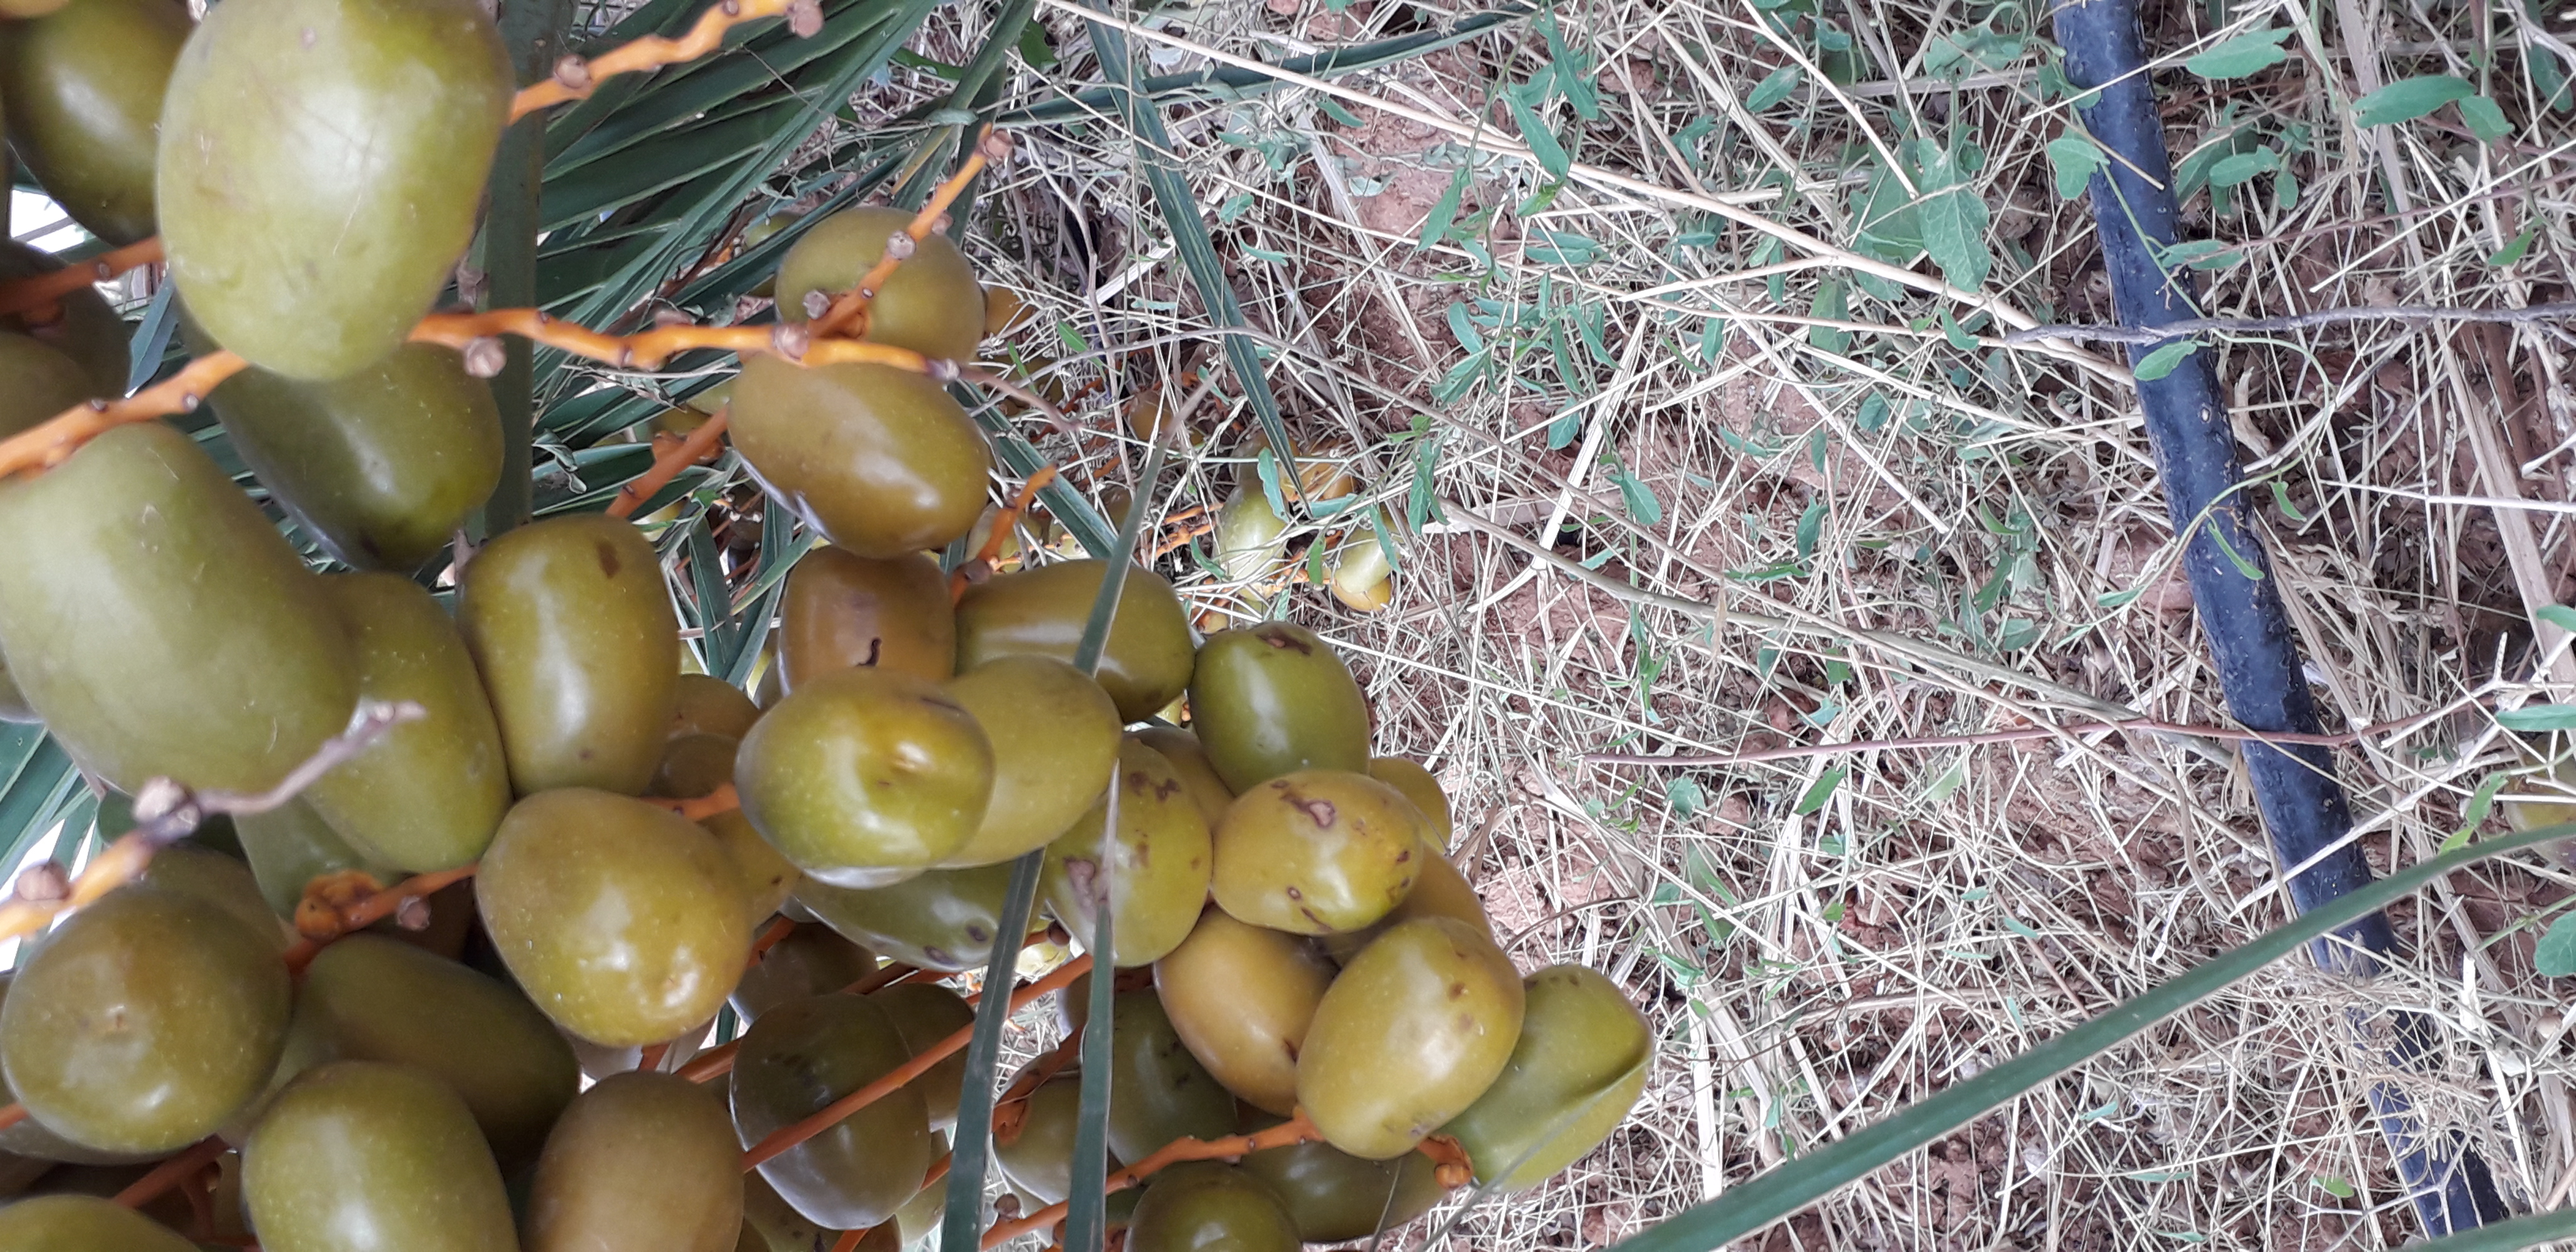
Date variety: Boufagous